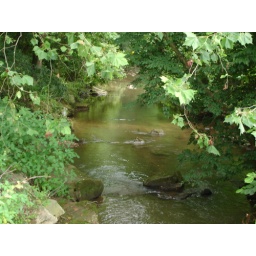
off a side road driving down the blue ridge parkway. taken in late july.